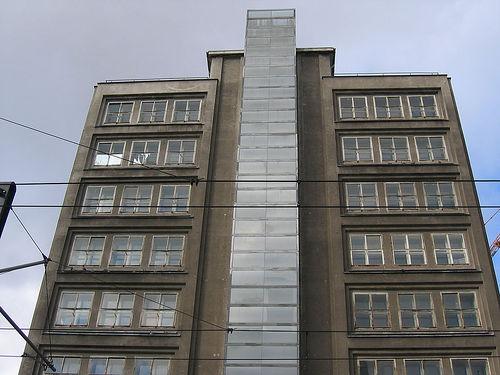
Weather: cloudy or overcast